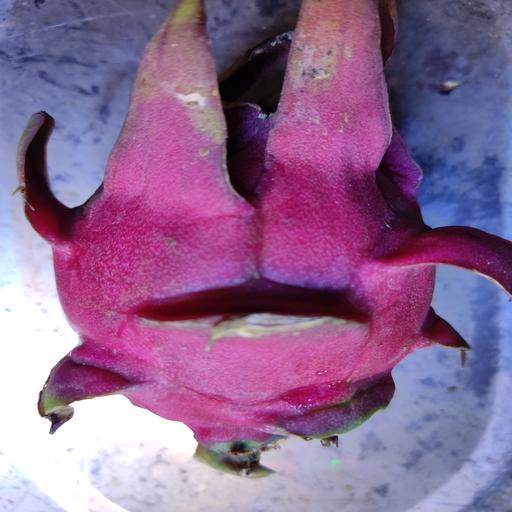
Crop type: Dragon